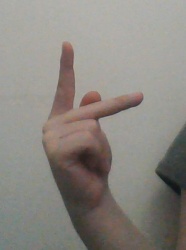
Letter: dha